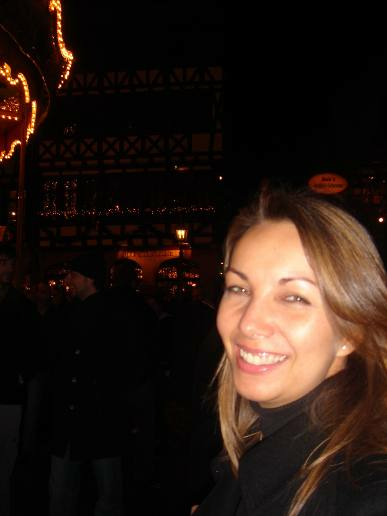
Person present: Yes